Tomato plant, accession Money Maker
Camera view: bottom (45 deg); turntable rotation: 180 degrees
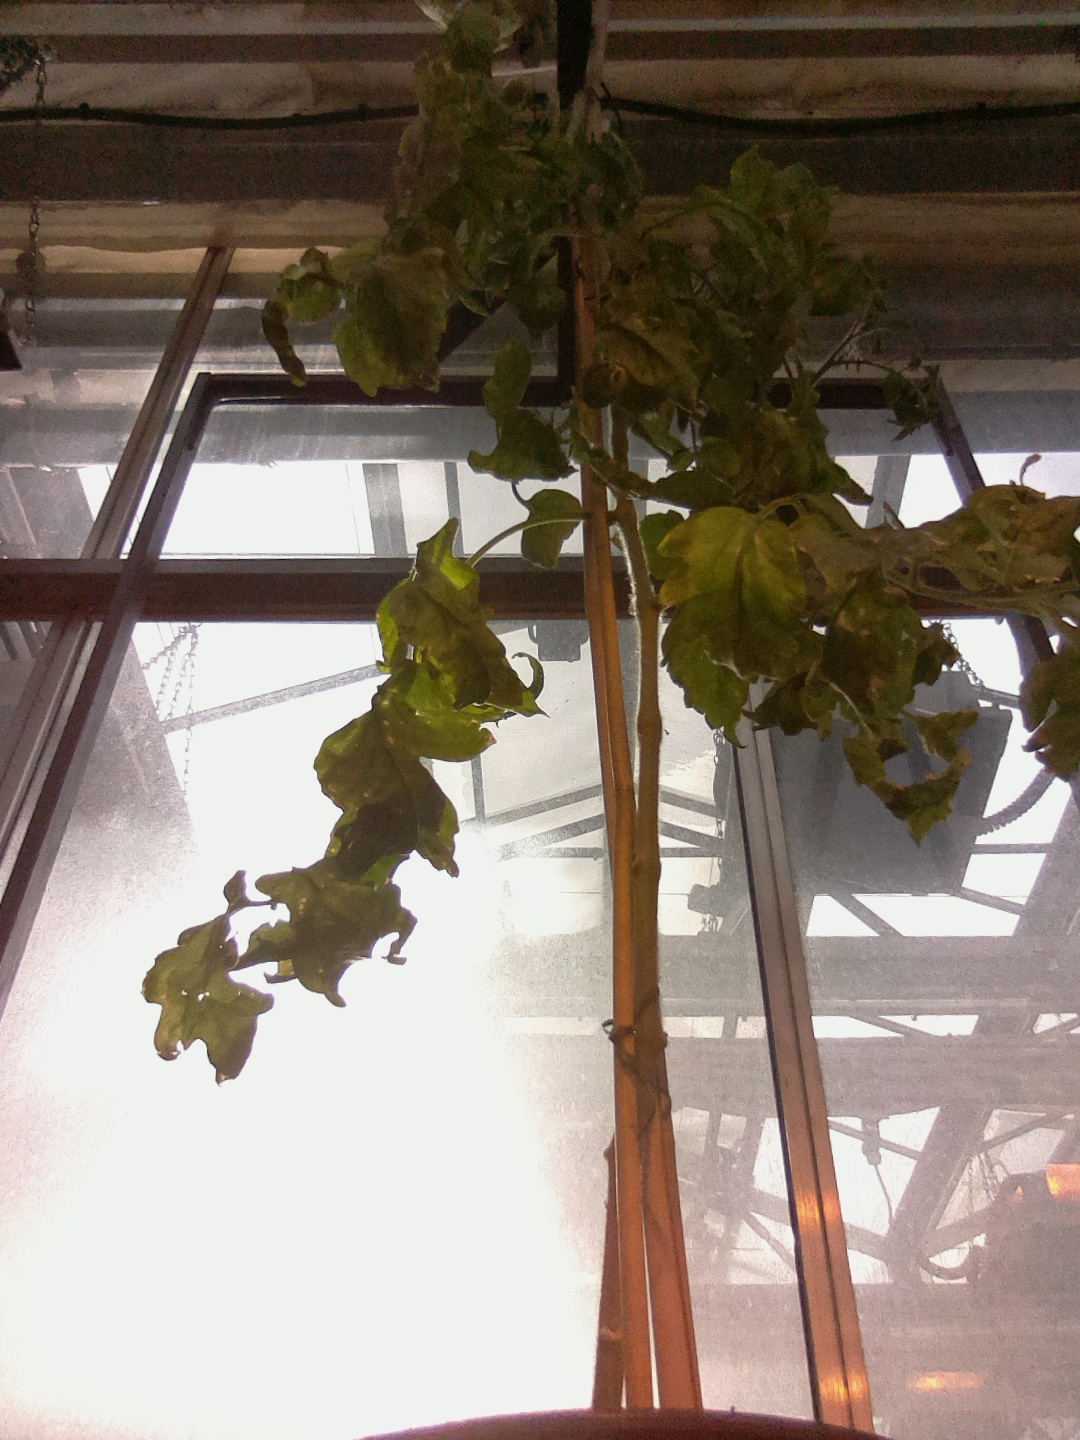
BBCH growth stage 77: 70%-80% of final fruit size